Jean Mermoz

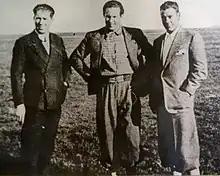
Mermoz, between Victor Etienne and Guillaumet; Río de Janeiro.

With a flight from Saint-Louis, Senegal, to Natal, Brazil, on 12–13 May 1930, the line was complete at last. the modified Laté 28 "Comte-de-la-Vaulx", however, did not prove reliable, and the pilot had to ditch at sea during the return flight. Mermoz, his two companions and the mail were rescued, but the plane sank during the attempt to tow it.